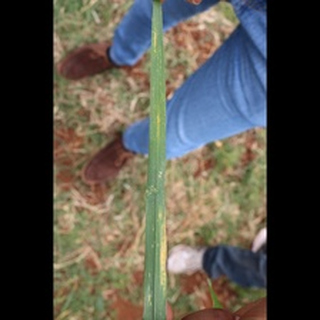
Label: wheat_brown_rust